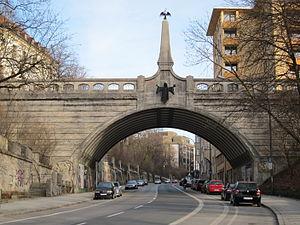
Un pont en arc est un pont, à savoir une construction qui permet de franchir une dépression ou un obstacle, dont la ligne de la partie inférieure, est en forme d'arc. Dans ces ponts, l'ensemble des charges permanentes ou temporaires appliquées au pont est repris dans l'arc en compression pour être transféré sur les appuis en rives, les culées.
Le pont Gebasttel est un pont routier en arc à Munich. Il surplombe la route surélevée sur le Gebsattelberg et la Gebsattelstraße.
Au-Haidhausen est le quartier 5 de la capitale bavaroise Munich.